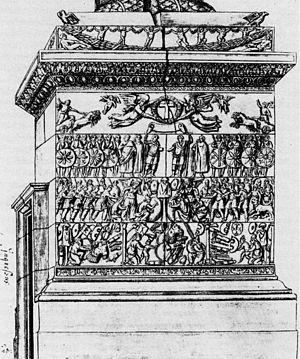
La colonne d'Arcadius est une colonne triomphale érigée en 401 sur le forum d'Arcadius à Constantinople pour commémorer le triomphe de cet empereur sur le parti goth de Gaïnas en 400.
La colonne Trajane est une colonne triomphale romaine située sur le forum de Trajan à Rome. Elle mesure 40 mètres de hauteur. Elle est célèbre pour le bas-relief qui s'enroule en spirale autour de son fût et commémore la victoire de l'empereur Trajan sur les Daces lors des deux guerres daciques. Depuis 1587, sous le pape Sixte-Quint, elle est surmontée de la statue de bronze de saint Pierre, remplaçant celle de Trajan depuis longtemps disparue.